Capitoline Grounds

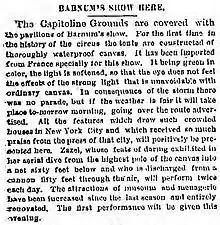
Writeup about Barnum circus in 1880, featuring the acrobat known as Zazel

The only season of Major League Baseball at the Capitoline Grounds was in 1872. The Atlantics, then of the National Association, won the final major league game there 6–3 over Boston, but left for the Union Grounds in 1873. The Capitoline Grounds continued to host lesser matches, as well such events as P. T. Barnum's circus, whose final show at Capitoline came in April 1880.